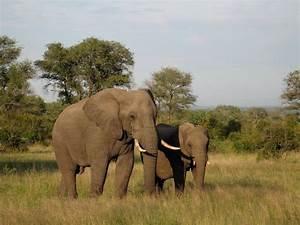
elephant